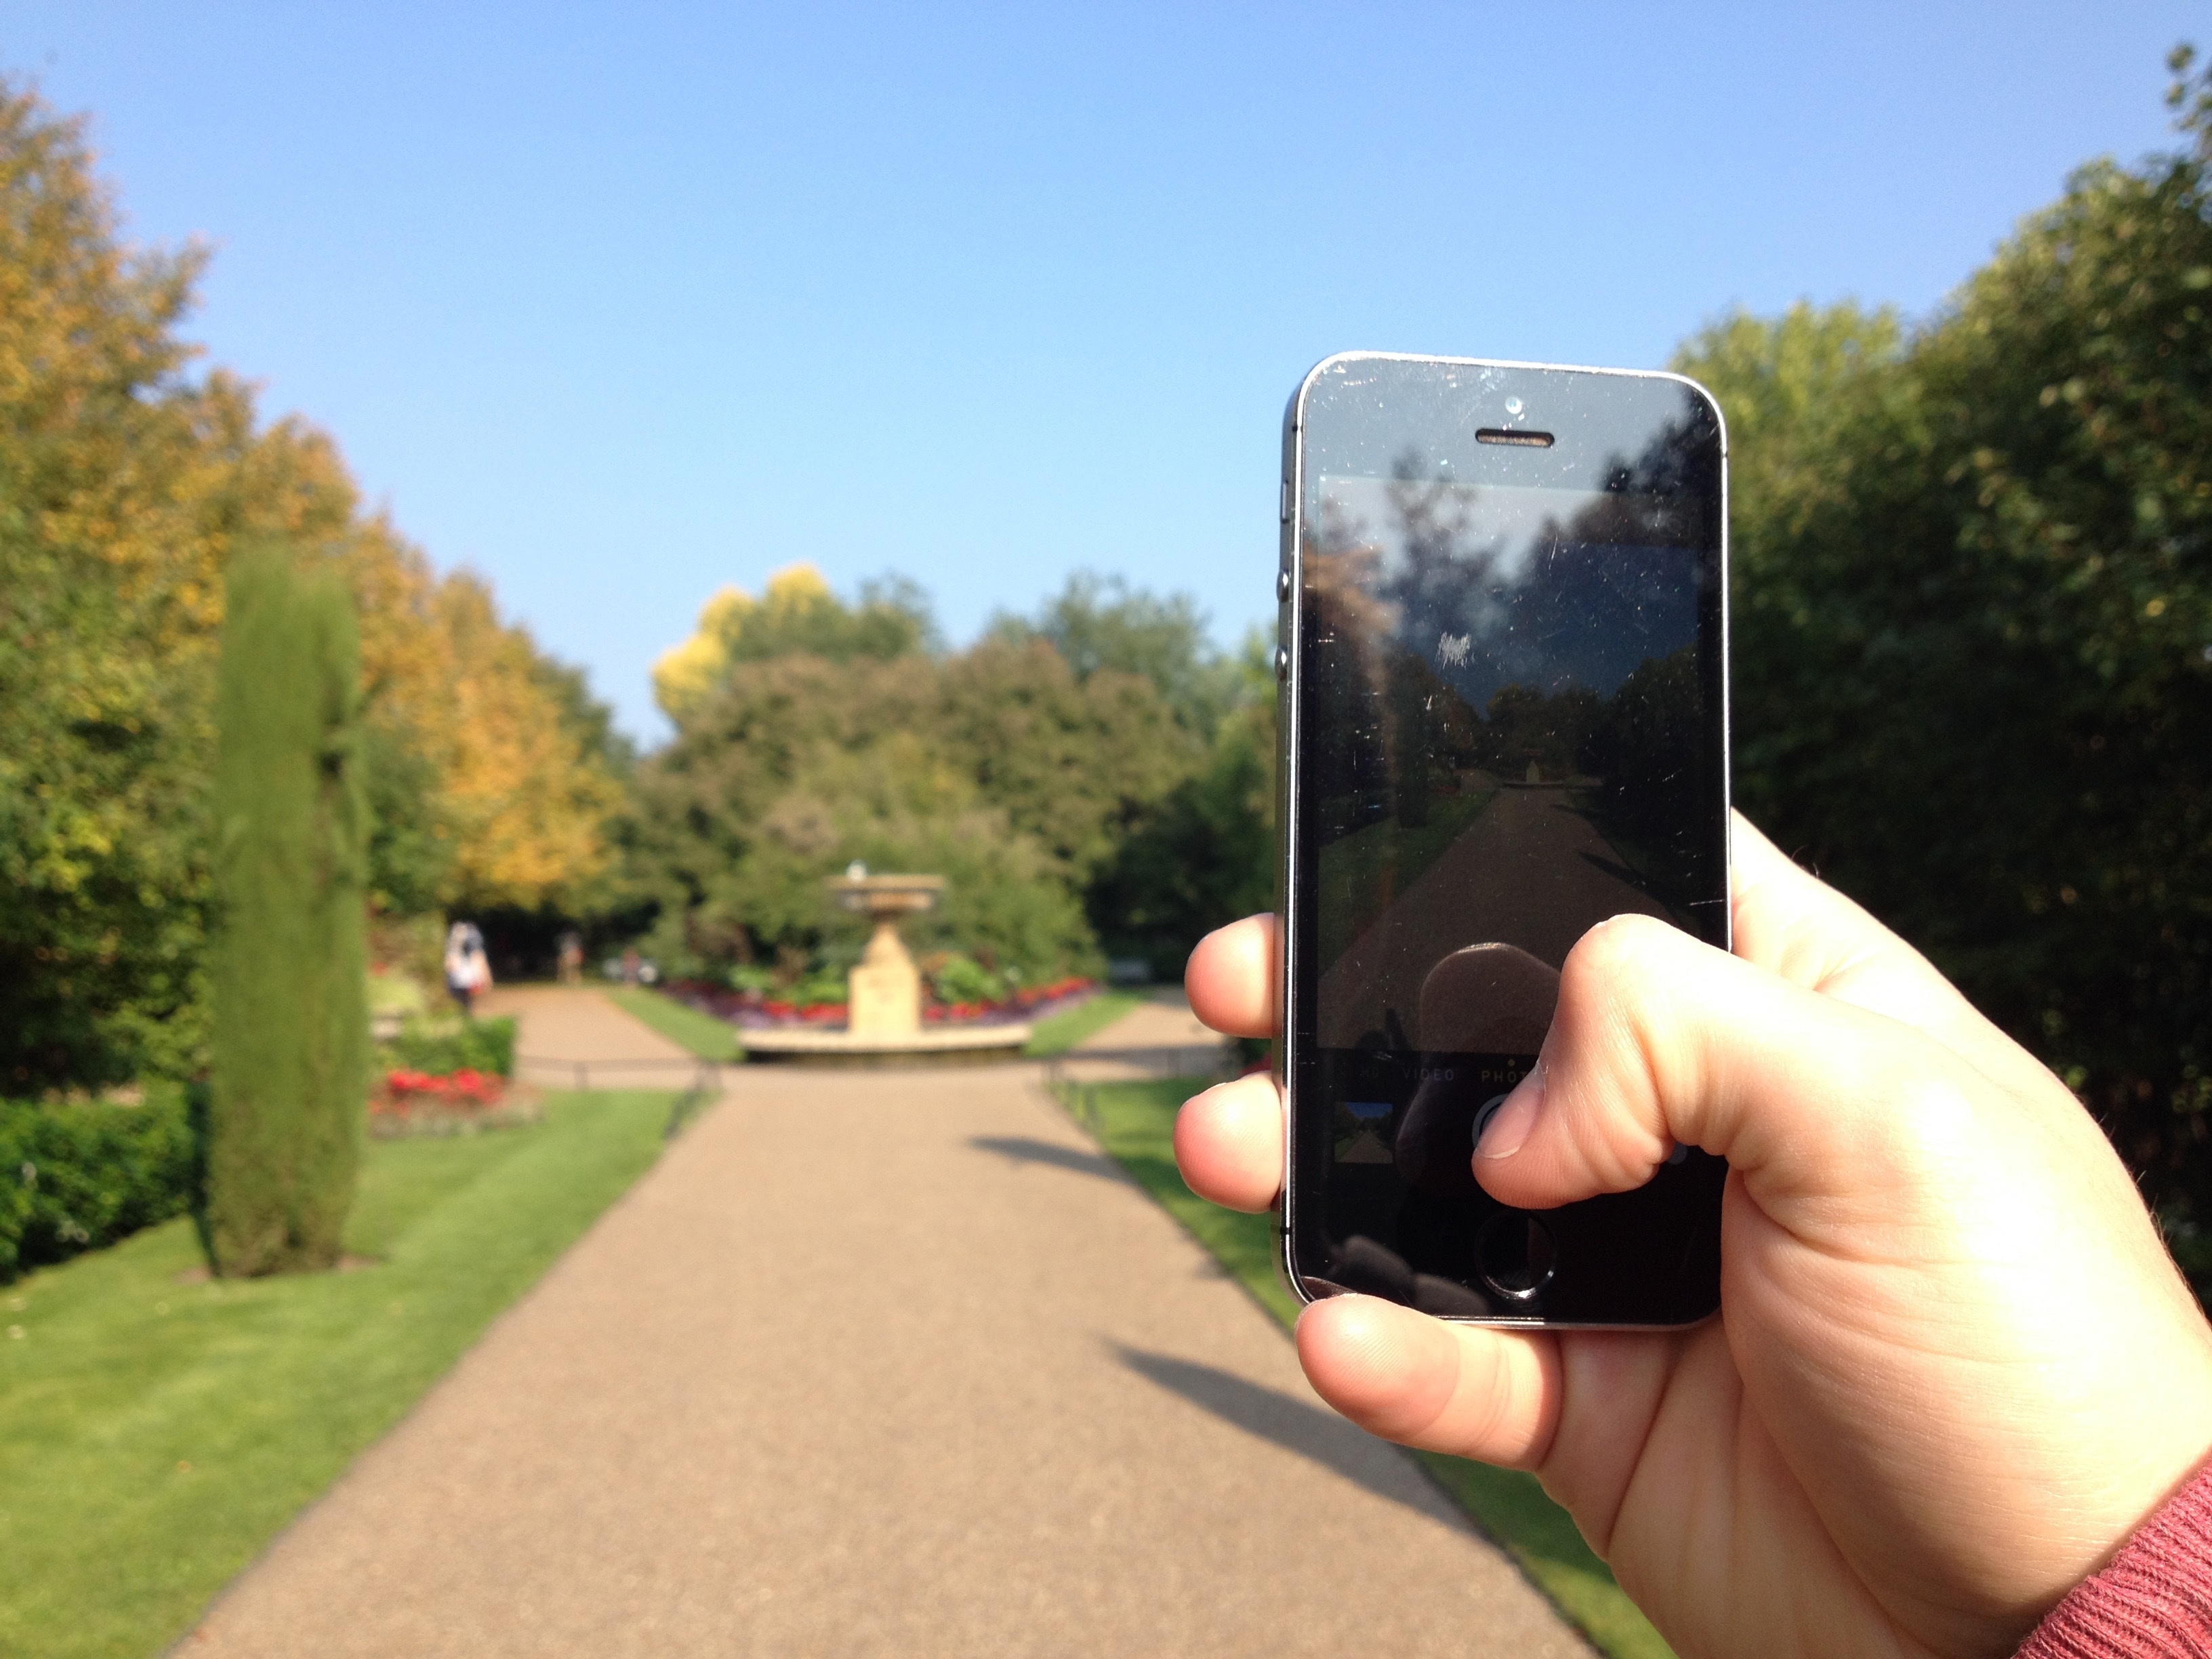
tree, grass, plant, sky, technology, road, gadget